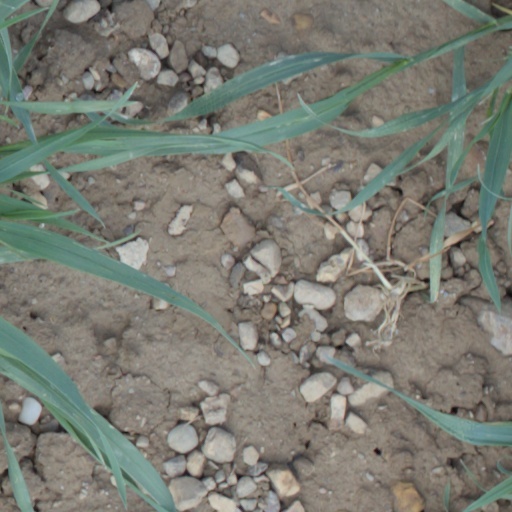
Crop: wheat